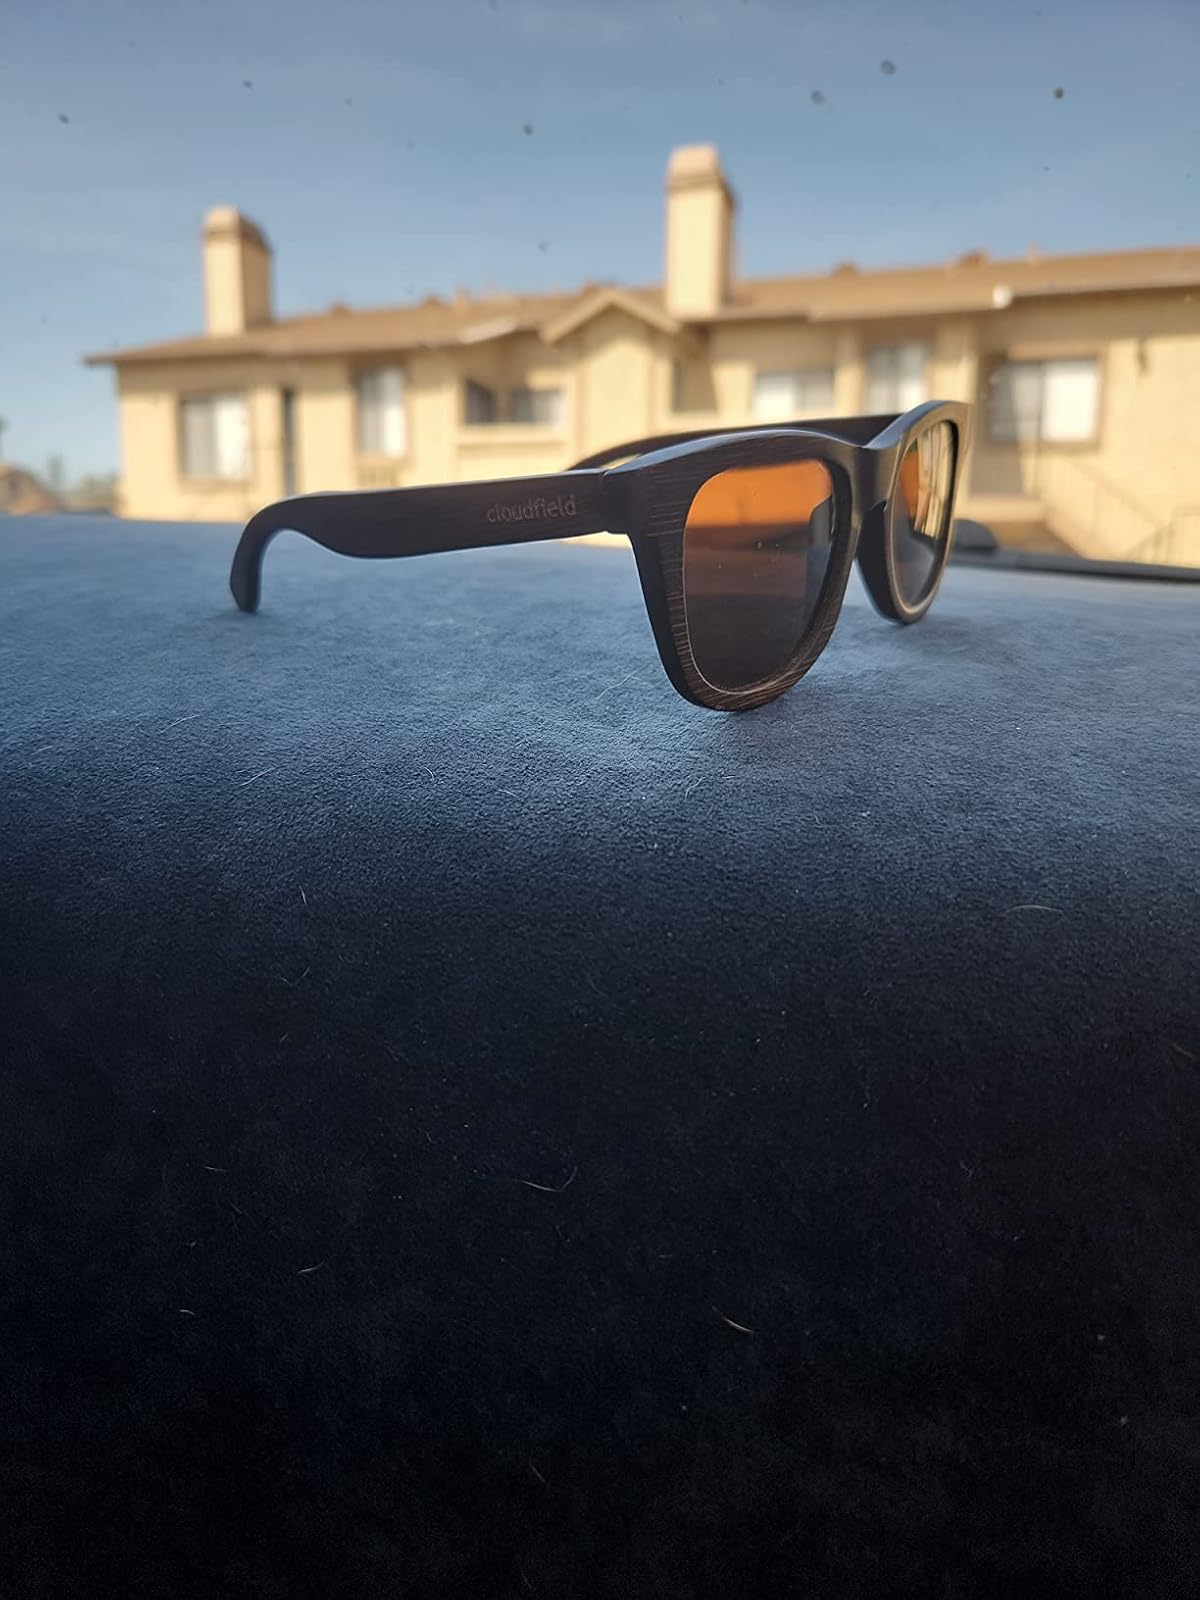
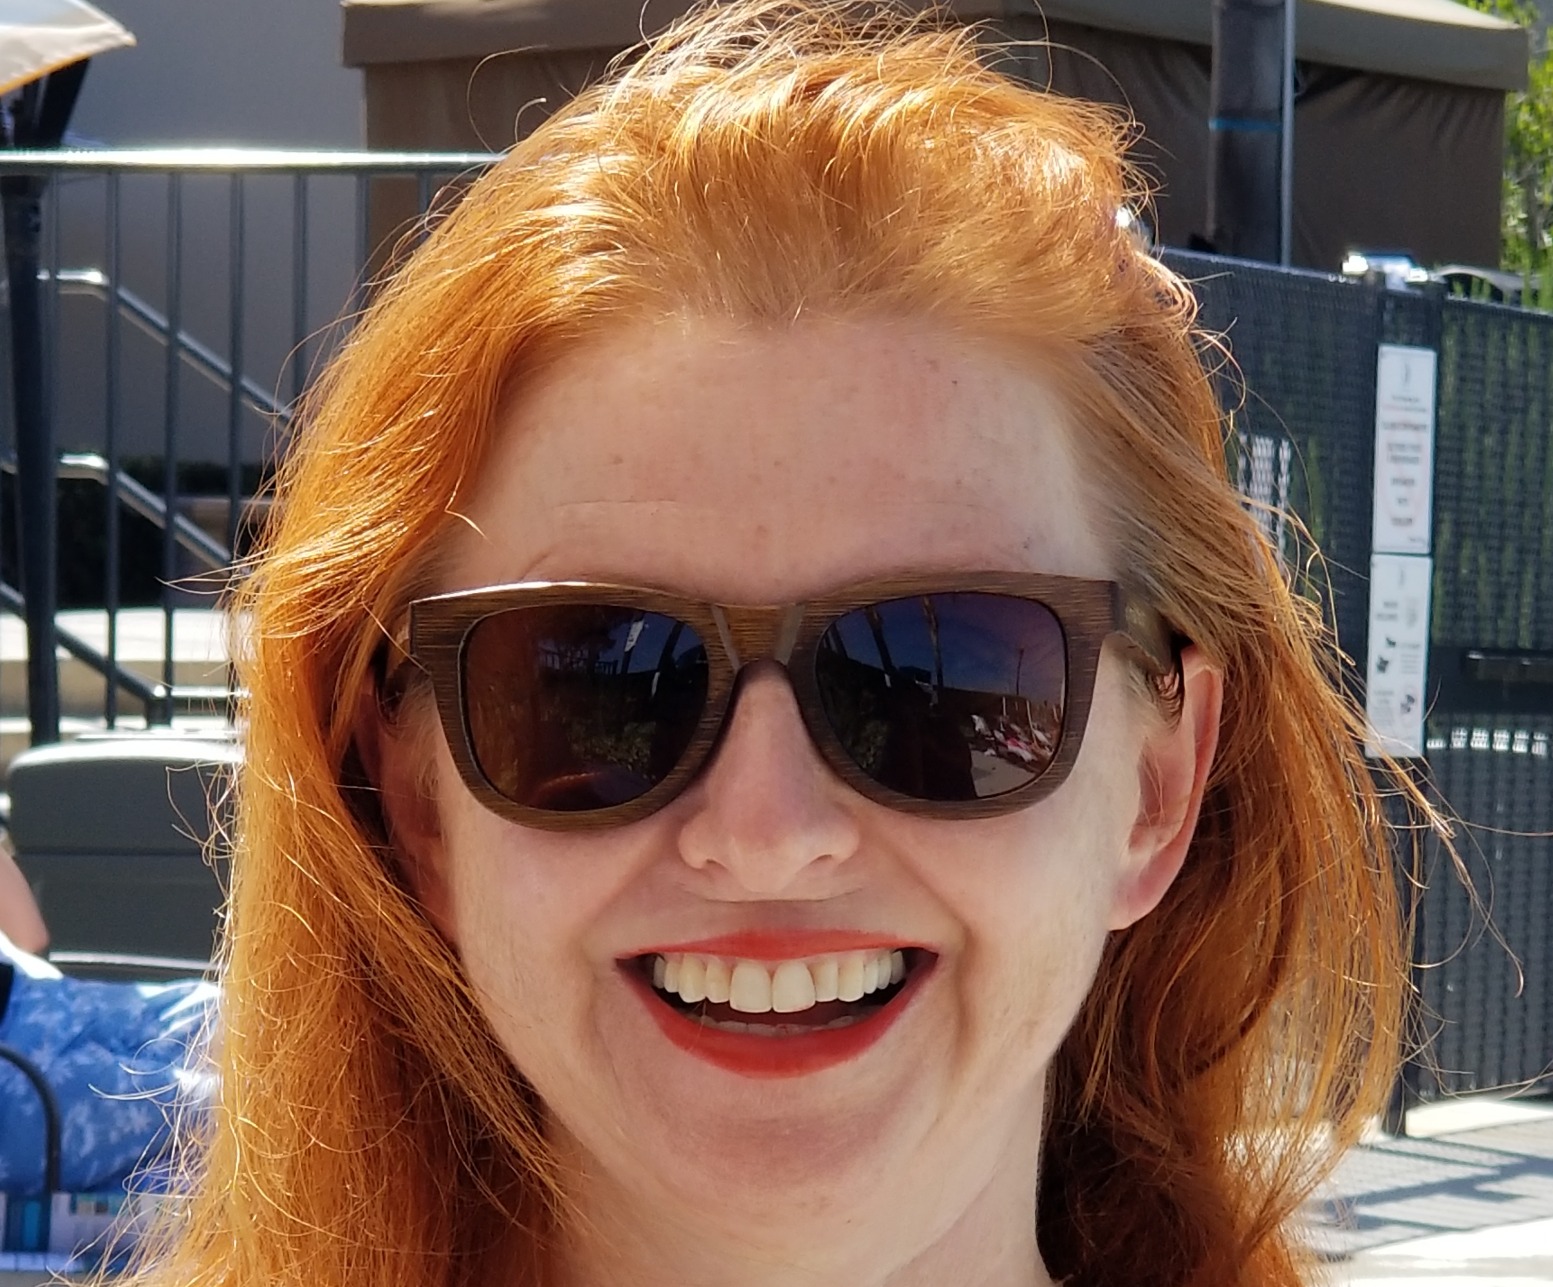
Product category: accessories_sunglasses
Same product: yes